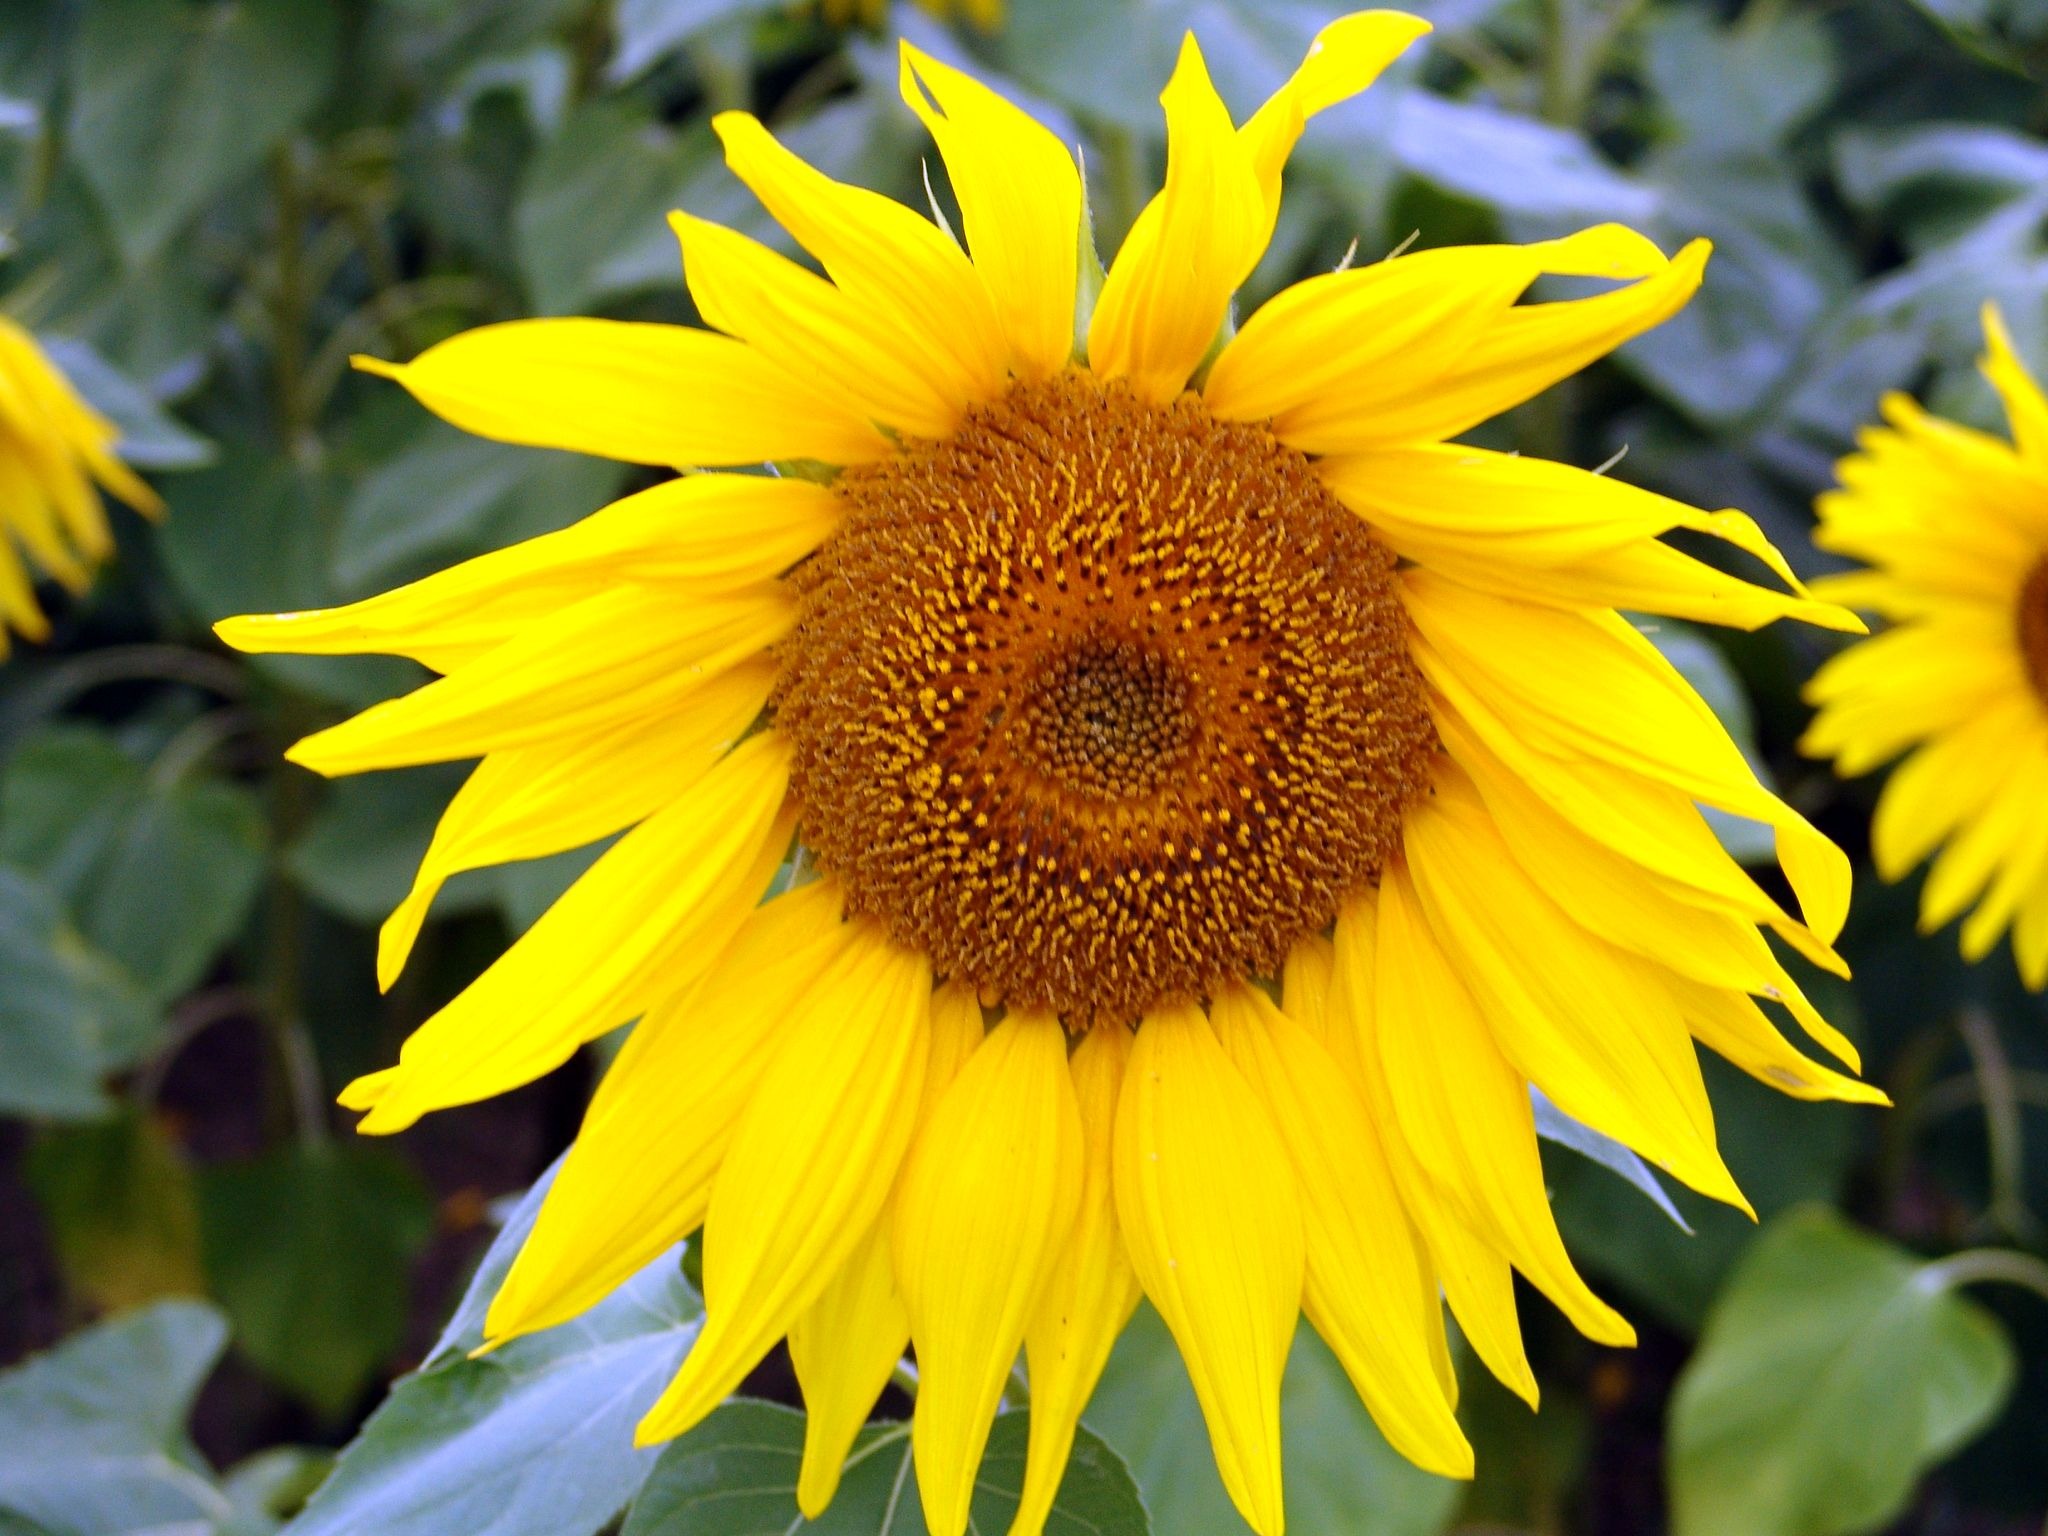
plant, field, flower, petal, botany, yellow, flora, sunflower, sun flower, vegetarian food, macro photography, flowering plant, daisy family, sunflower seed, annual plant, land plant